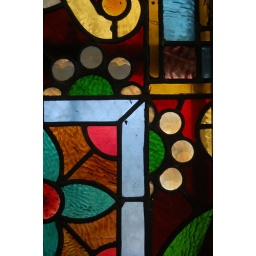
part of a large stained glass window in Caravati's